Andaman Islands

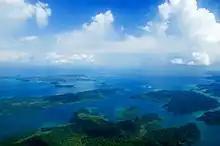
Andaman Islands

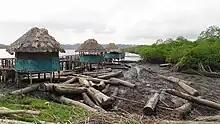
Stilt houses in an Andamanese timber operation

The Andaman and Nicobar Islands were occupied by Japan during World War II. The islands were nominally put under the authority of the Arzi Hukumat-e-Azad Hind (Provisional Government of Free India) headed by Subhas Chandra Bose, who visited the islands during the war, and renamed them as Shaheed (Martyr) & Swaraj (Self-rule). On 30 December 1943, during the Japanese occupation, Bose, who was allied with the Japanese, first raised the flag of Indian independence. General Loganathan, of the Indian National Army, was Governor of the Andaman and Nicobar Islands, which had been annexed to the Provisional Government. According to Werner Gruhl: "Before leaving the islands, the Japanese rounded up and executed 750 innocents."